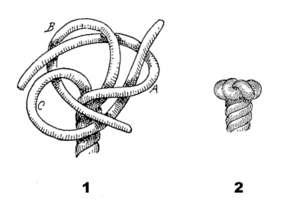
Le nœud de cul de porc est un nœud utilisé dans divers domaines servant à créer localement une augmentation du diamètre du cordage. C'est un nœud d'arrêt utilisé pour empêcher un cordage de traverser un orifice. S'il est généralement réalisé en fin de cordage, il peut être fait à n'importe quel endroit d'un cordage.